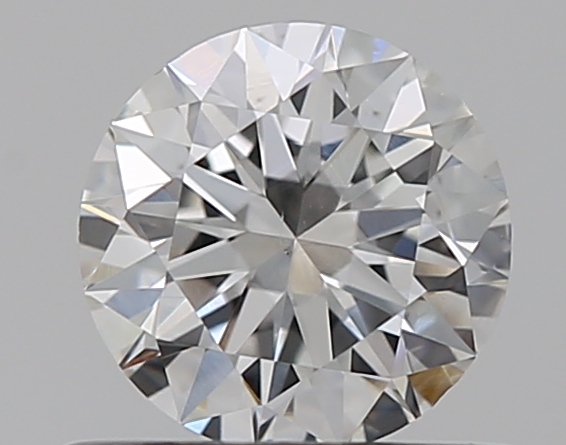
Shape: round
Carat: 0.5
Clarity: VS2
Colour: G
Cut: EX
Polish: VG
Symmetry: EX
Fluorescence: N
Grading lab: GIA
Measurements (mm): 5.06 x 5.1 x 3.13